Ira Steven Behr

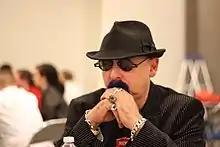
Pictured at San Diego Comicon 2011

Ira Steven Behr (born October 23, 1953) is an American screenwriter and television producer, best known for his work on "Star Trek", especially "", on which he served as showrunner and executive producer. He was the executive producer and showrunner on "Crash", executive producer on Syfy's "Alphas" and a writer and co-executive producer on "Outlander".